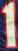
Number: 1